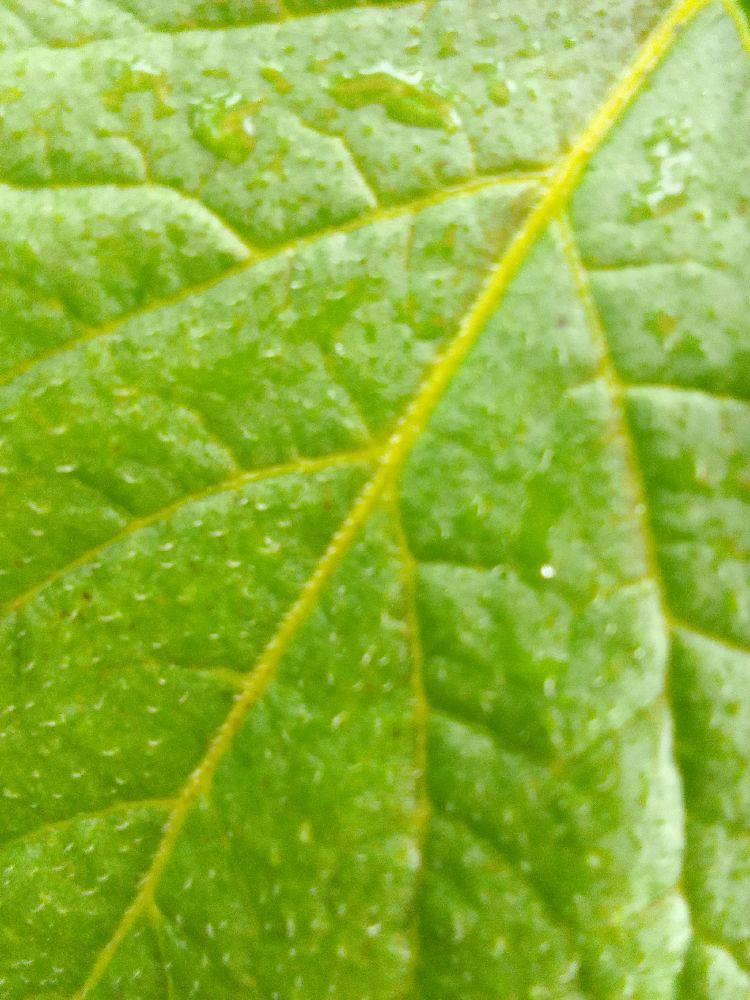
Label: Healthy